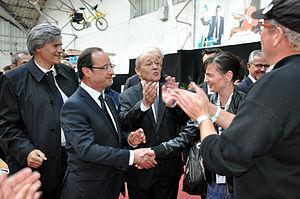
Gaelle Fily, animatrice de wiki-brest, serrant la main du président de la république française François Hollande lors de sa venue au Fourneau pendant les Tonnerres de Brest 2012
Stéphane Le Foll, né le 3 février 1960 au Mans, est un homme politique français.